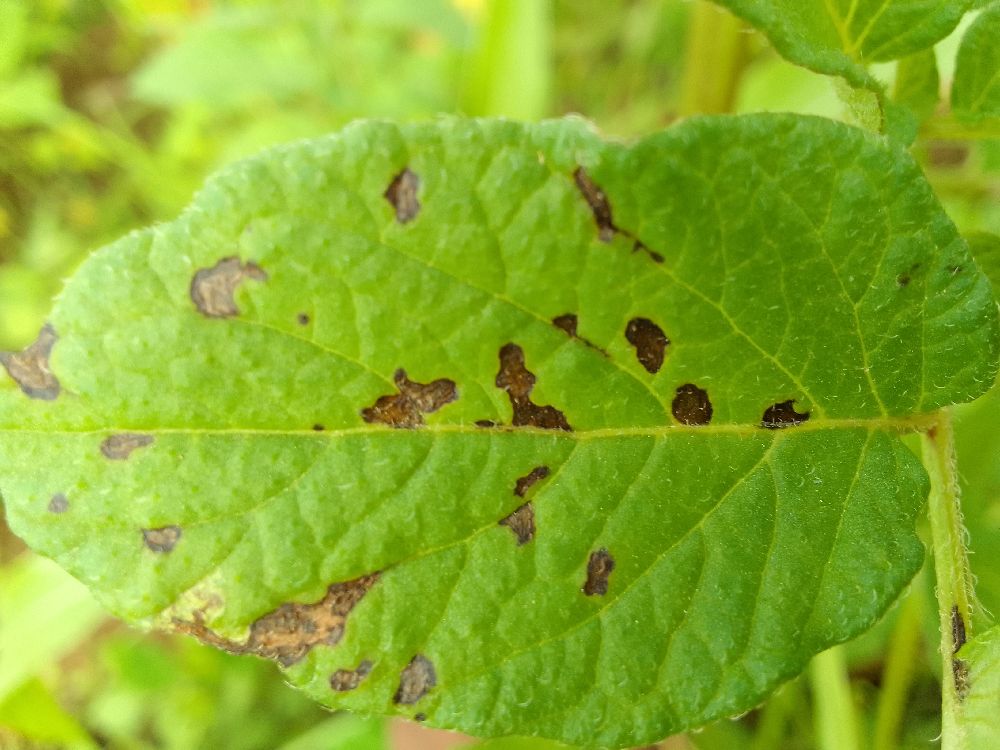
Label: Early blight